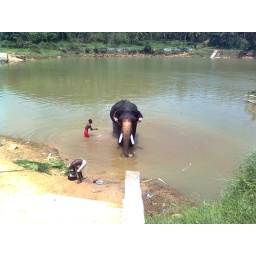
Elephant bath in river